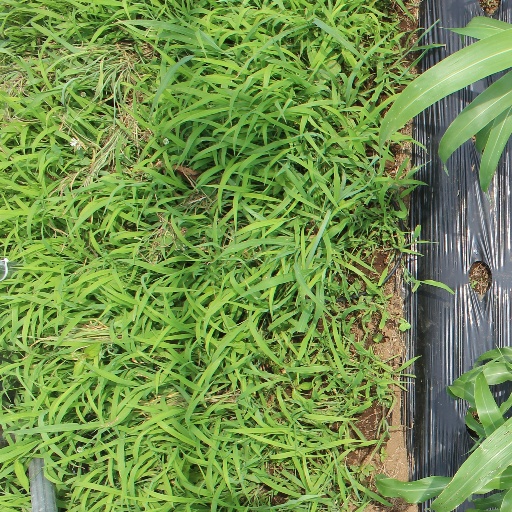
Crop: sorghum